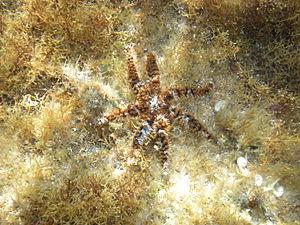
Coscinasterias est un genre d'étoiles de mer de la famille des Asteriidae.